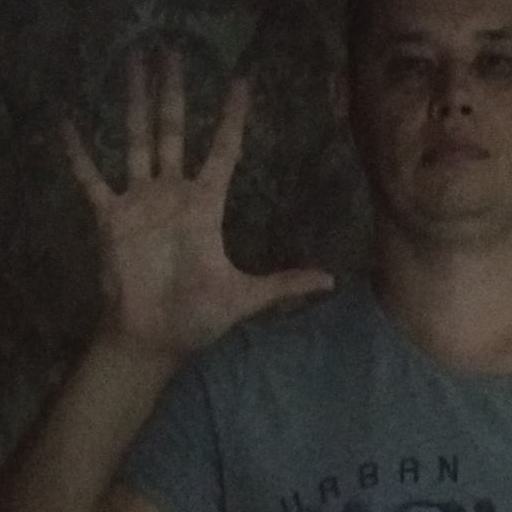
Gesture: palm